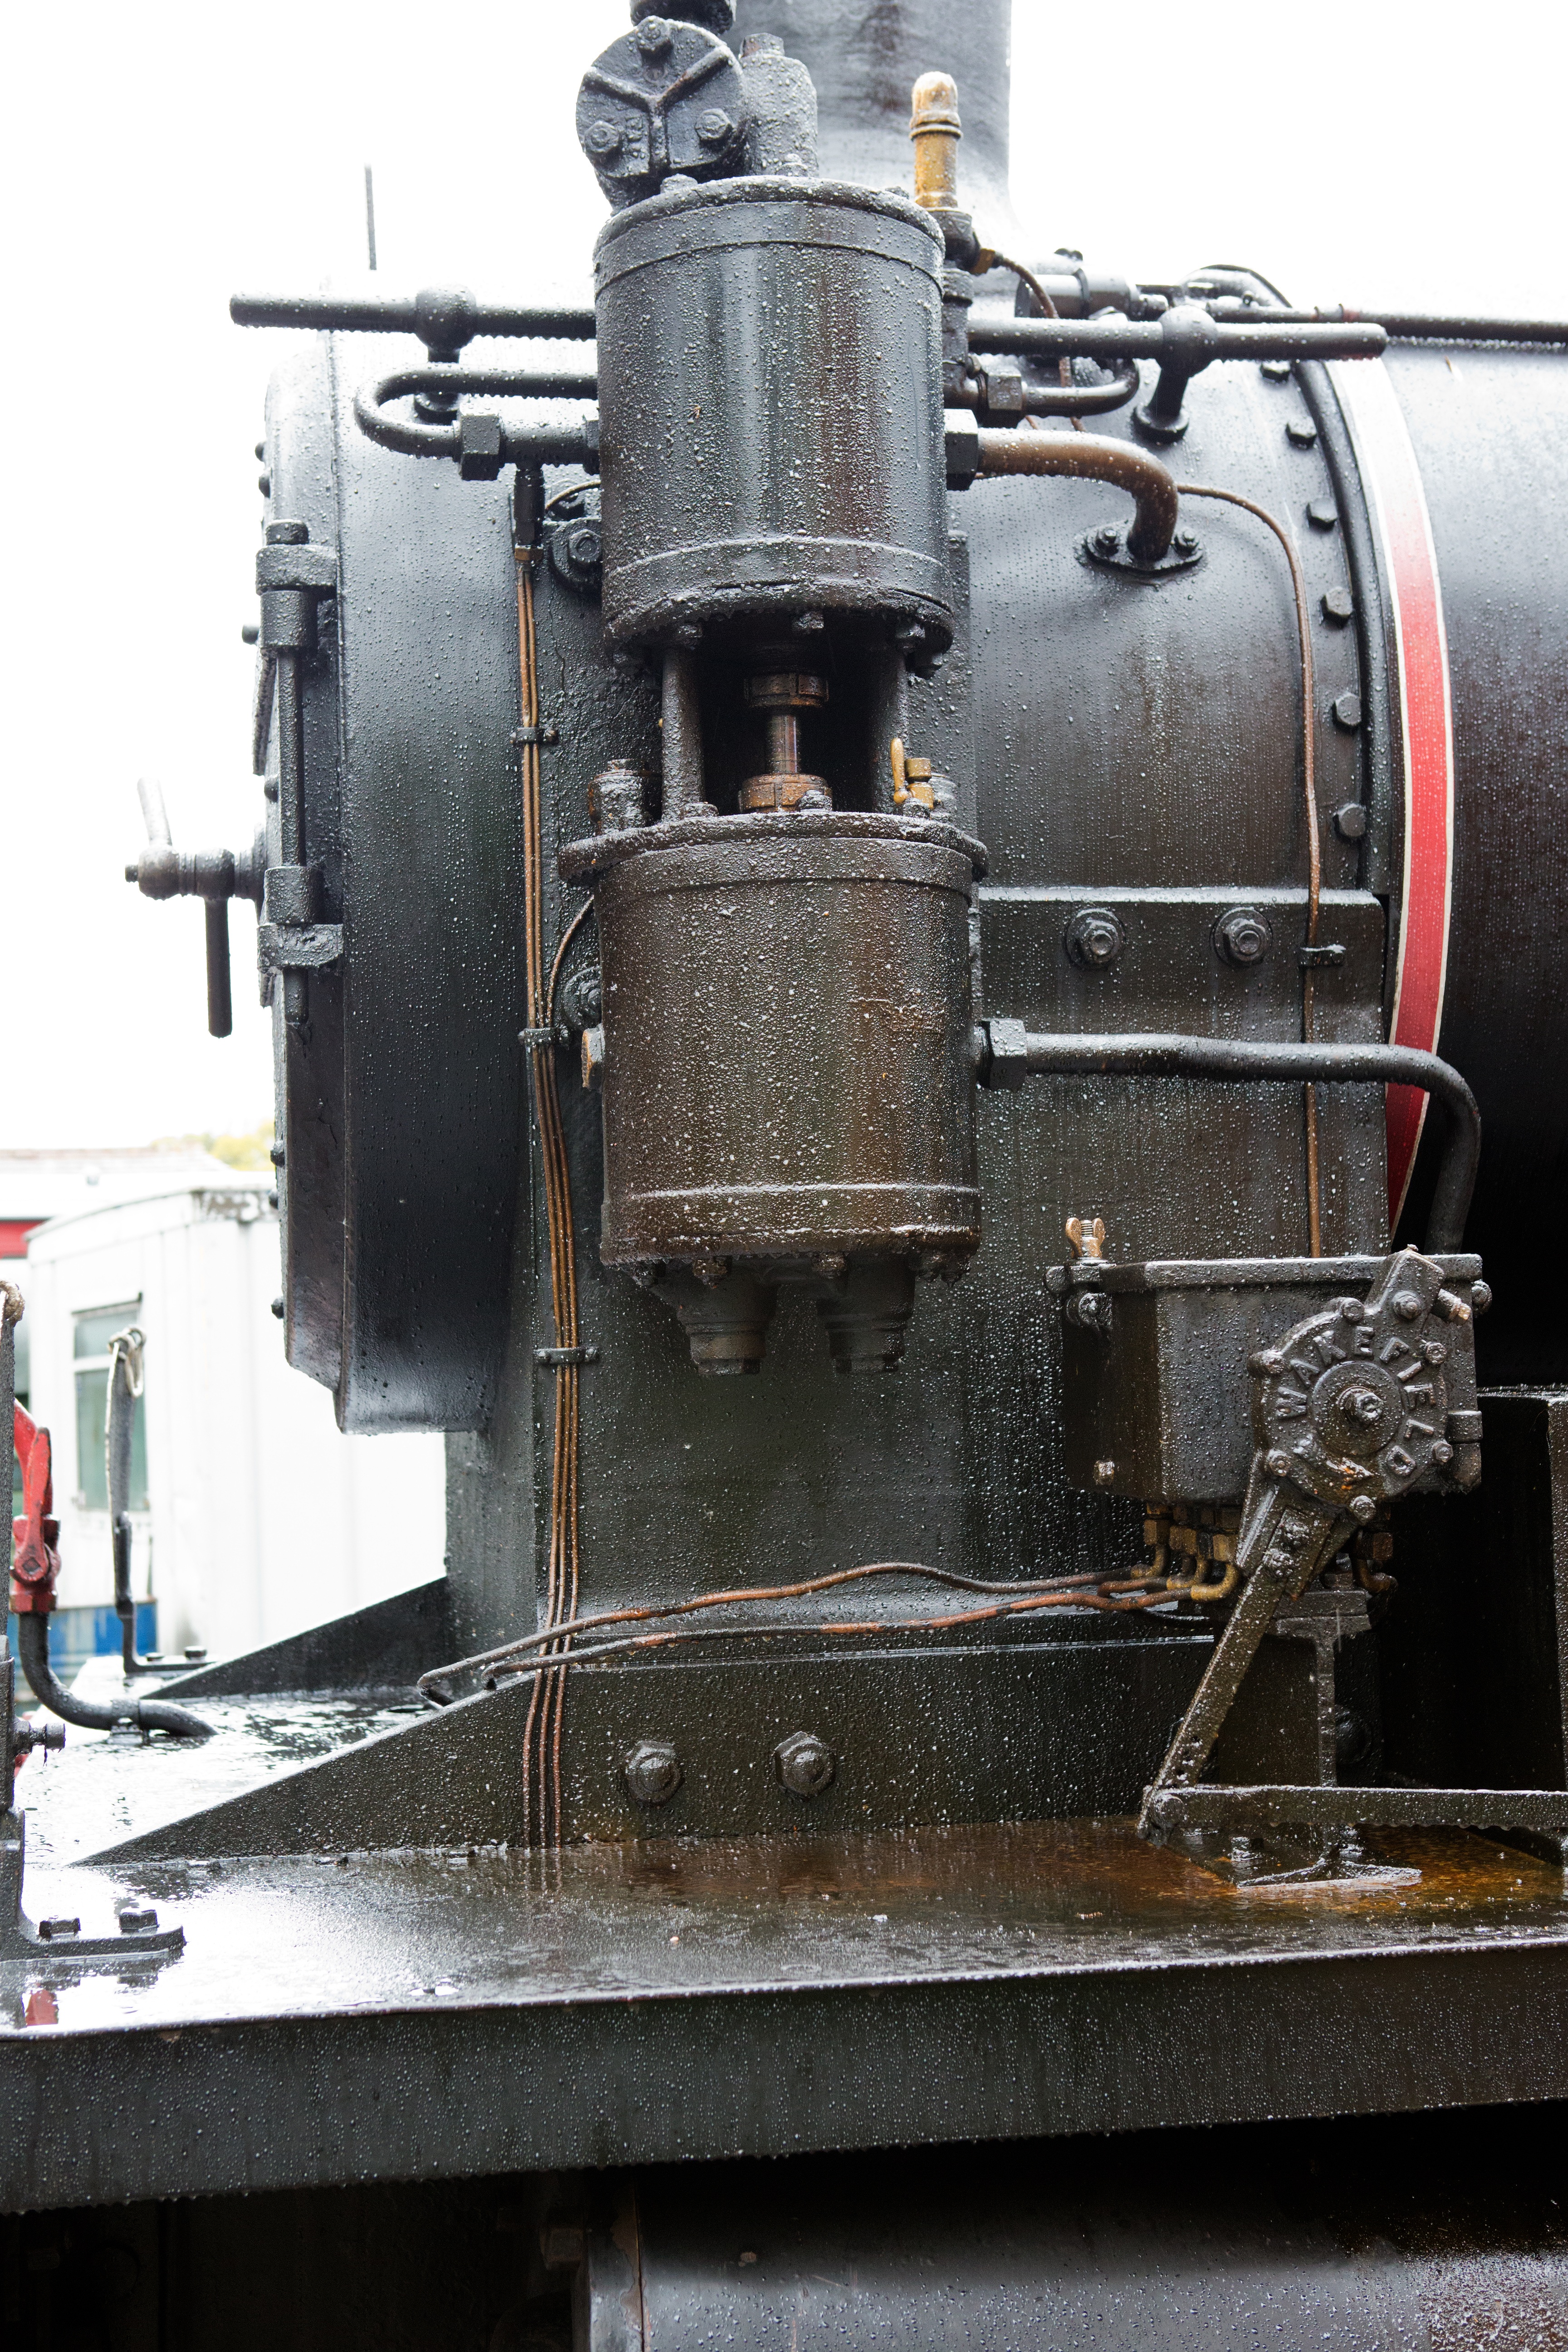
railway, steam, rain, vehicle, machine, pump, locomotive, engine, steam engine, detail, heritage, valve, isle of wight, aircraft engine, automotive engine part, oil spillage